Juratyrant

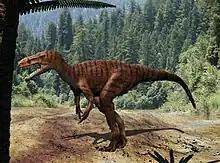
Restoration

The species is known from a single specimen consisting of an "associated partial skeleton represented by a complete pelvis" as well as a partially complete leg and neck, back and tail vertebrae. This skeleton was discovered in 1984 in Dorset. The specimen was mentioned in several papers, but was not formally described until 2008. The species was named in honor of commercial fossil collector Peter Langham, who uncovered the specimen. The specimen was discovered in strata of the Kimmeridge Clay dating from the Tithonian, the final stage of the Late Jurassic, and belonging to the "Pectinatites pectinatus" ammonite zone, indicating the fossil is between 149.3 and 149 million years old.